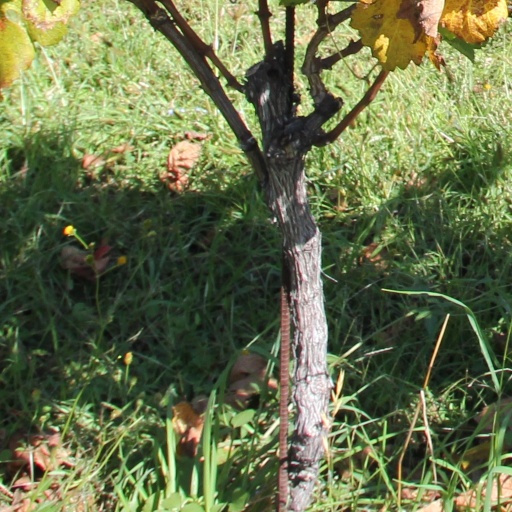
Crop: grape